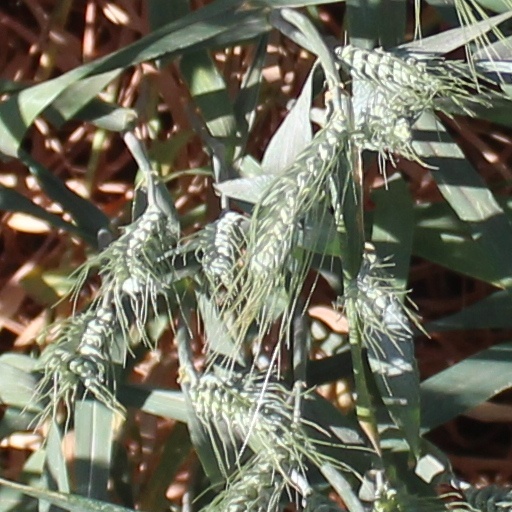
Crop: wheat